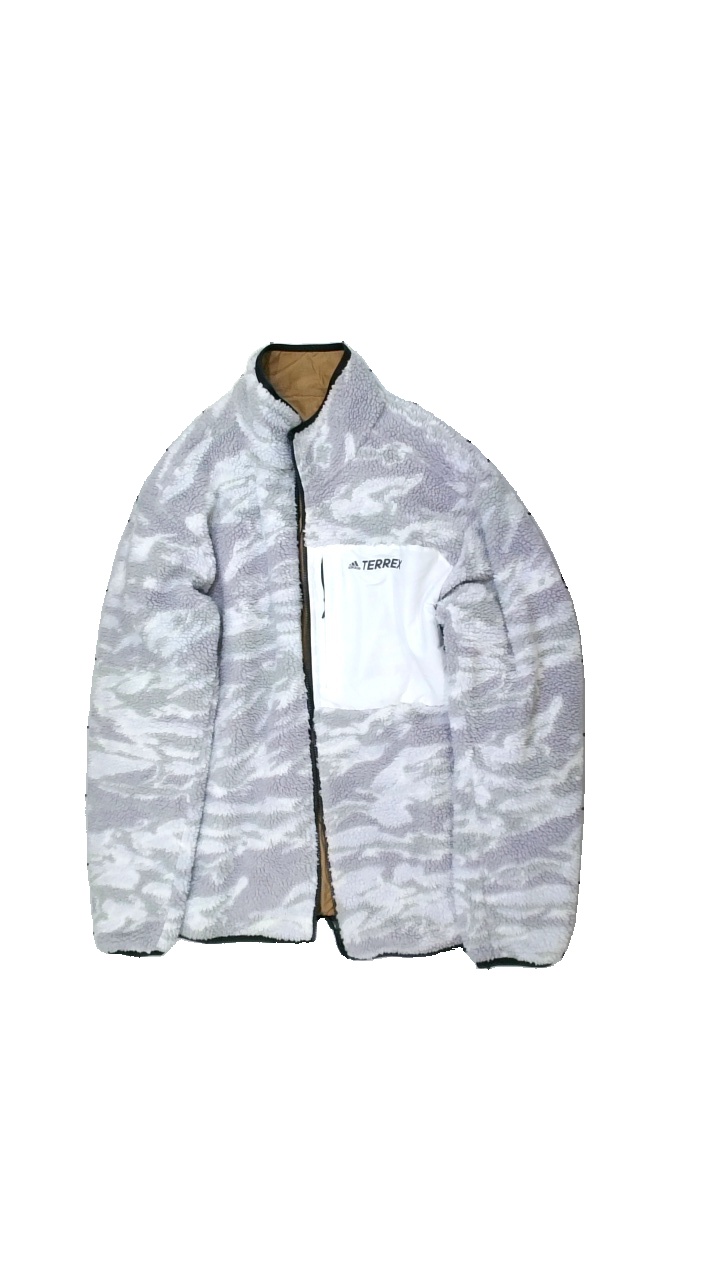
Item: Jacket (Ladies)
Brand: Adidas
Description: jacka med mönster
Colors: Purple, White, Green, Black
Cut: Turtle neck
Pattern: Other
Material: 100% polyester
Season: All
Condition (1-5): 4
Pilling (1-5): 5
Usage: Reuse
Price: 50-100